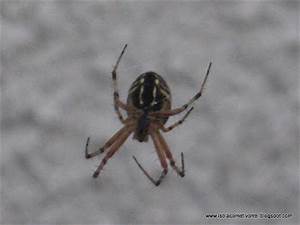
Label: spider